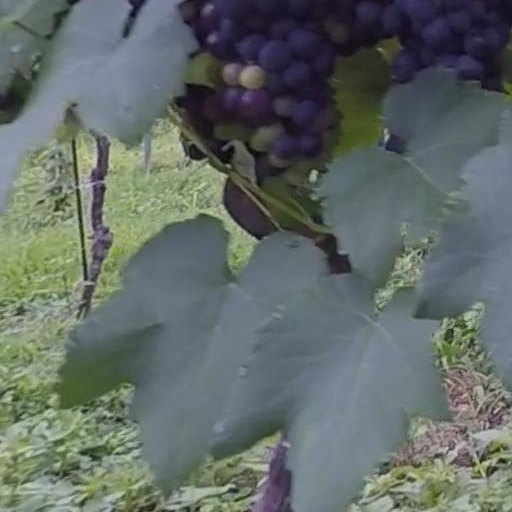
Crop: grape